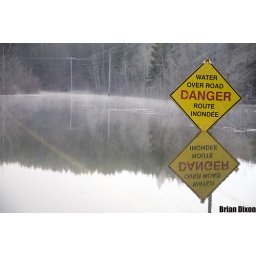
water over road